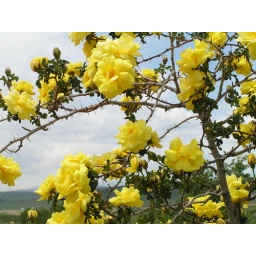
Yellow roses(wild) with Colorado cloudy blue sky in background.